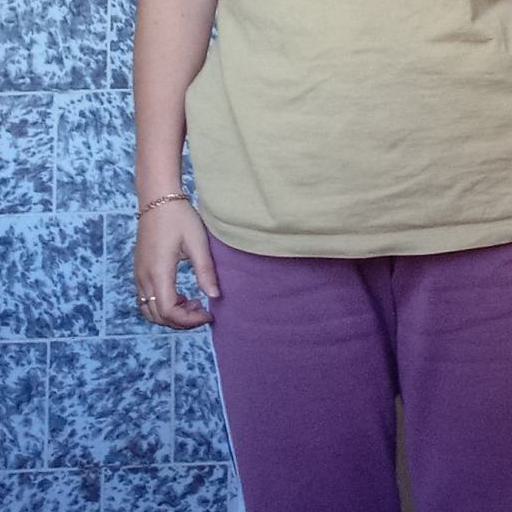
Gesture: no_gesture